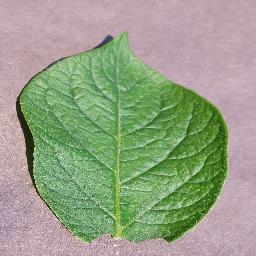
Etiqueta: Sana